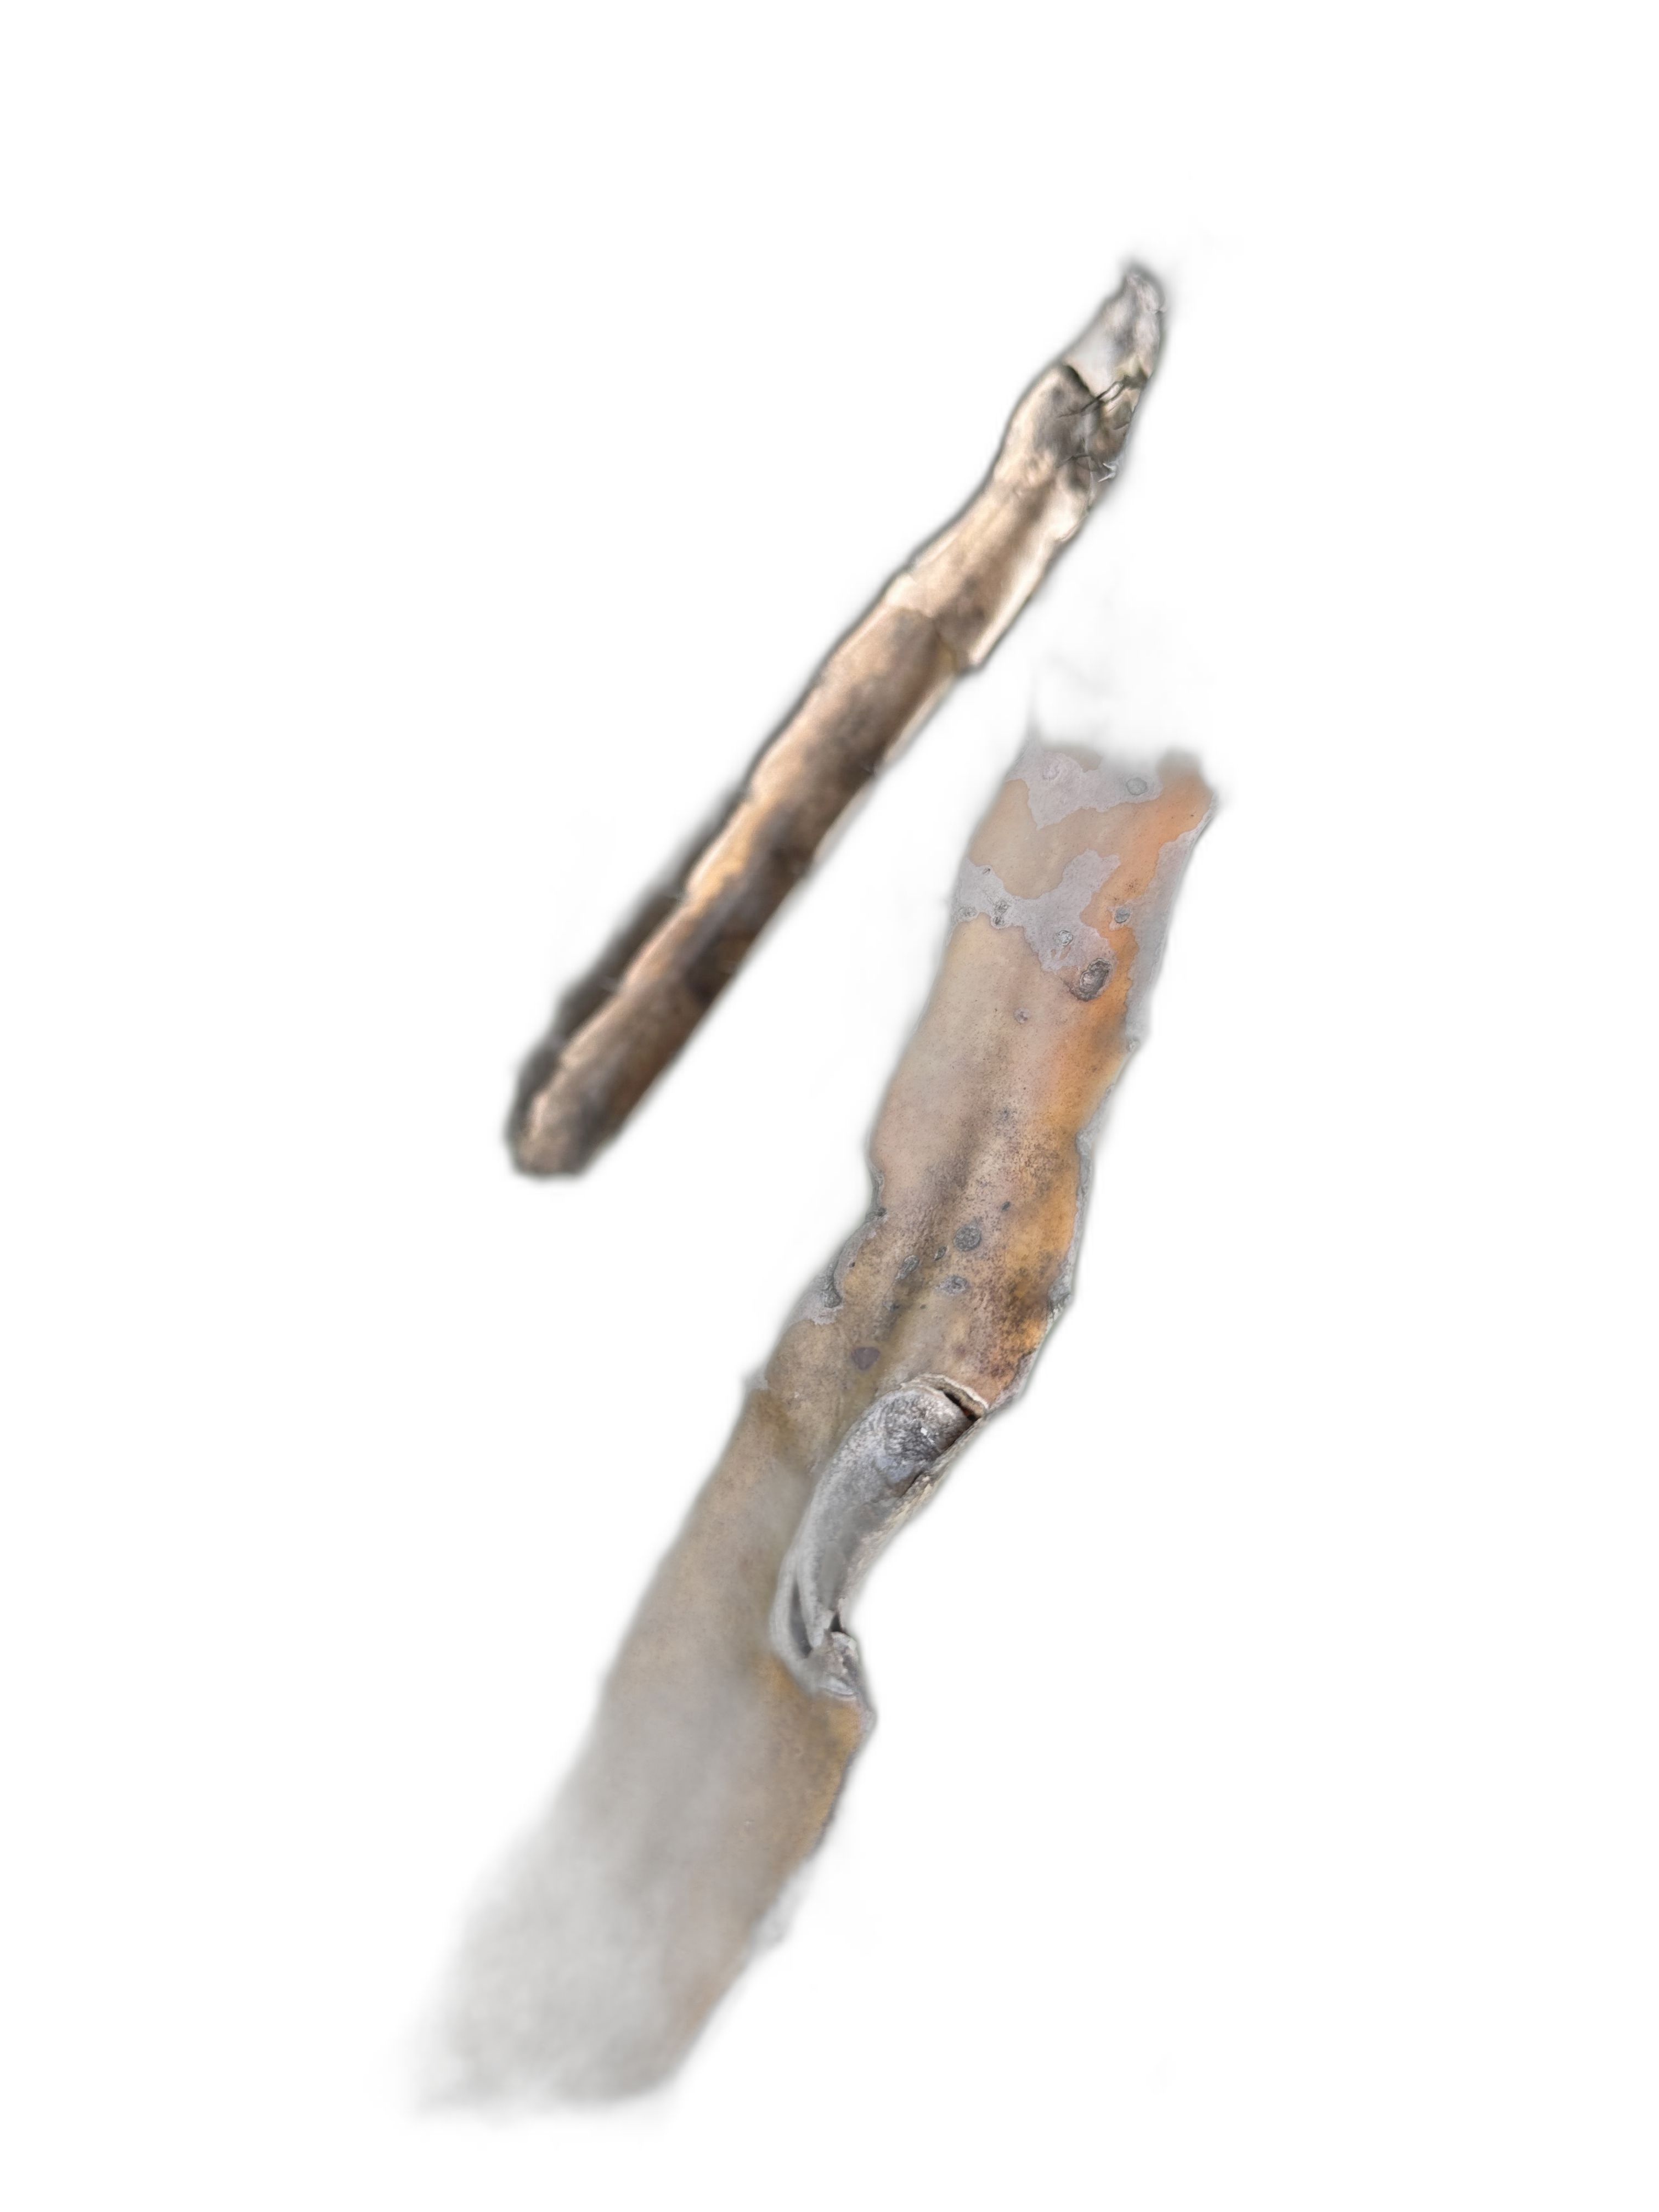
Label: Bad leaf